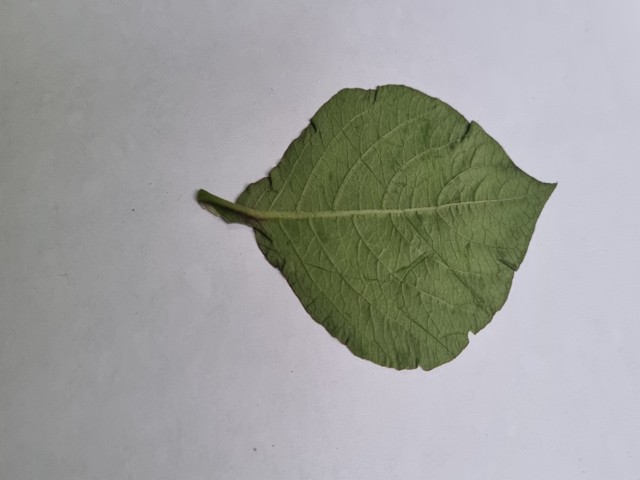
Plant: apang